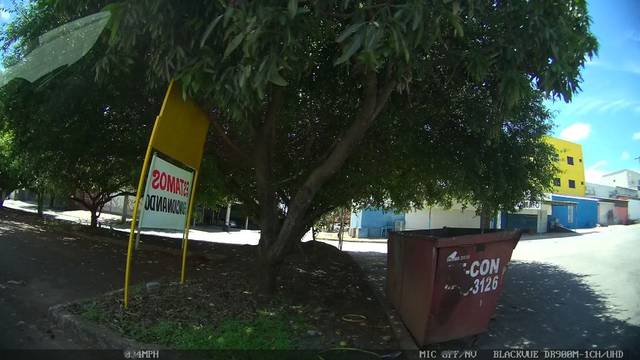
Region: Brazil
Coordinates: -15.749, -47.924